Viadutos

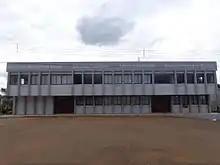

Viadutos is a municipality in the state of Rio Grande do Sul, Brazil. As of 2020, the estimated population was 4,690.